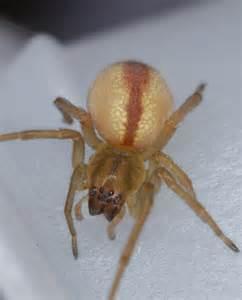
spider